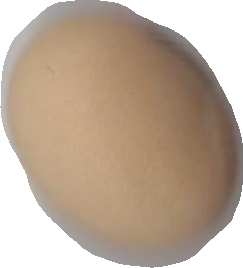
Variety: Anjasmoro